American Paint Horse

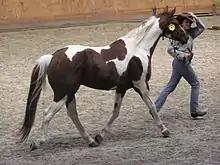
A regular registry Paint

In addition to bloodlines, to be eligible for the Regular Registry of the American Paint Horse Association (APHA), the horse must also exhibit a "natural paint marking", meaning either a predominant hair coat color with at least one contrasting area of solid white hair of the required size with some underlying unpigmented skin present on the horse at the time of its birth. Or, in the case of a predominantly white hair coat, at least one contrasting area of the required size of colored hair with some underlying pigmented skin present on the horse. Natural Paint markings usually must cover more than two inches and be located in certain designated areas of the body.